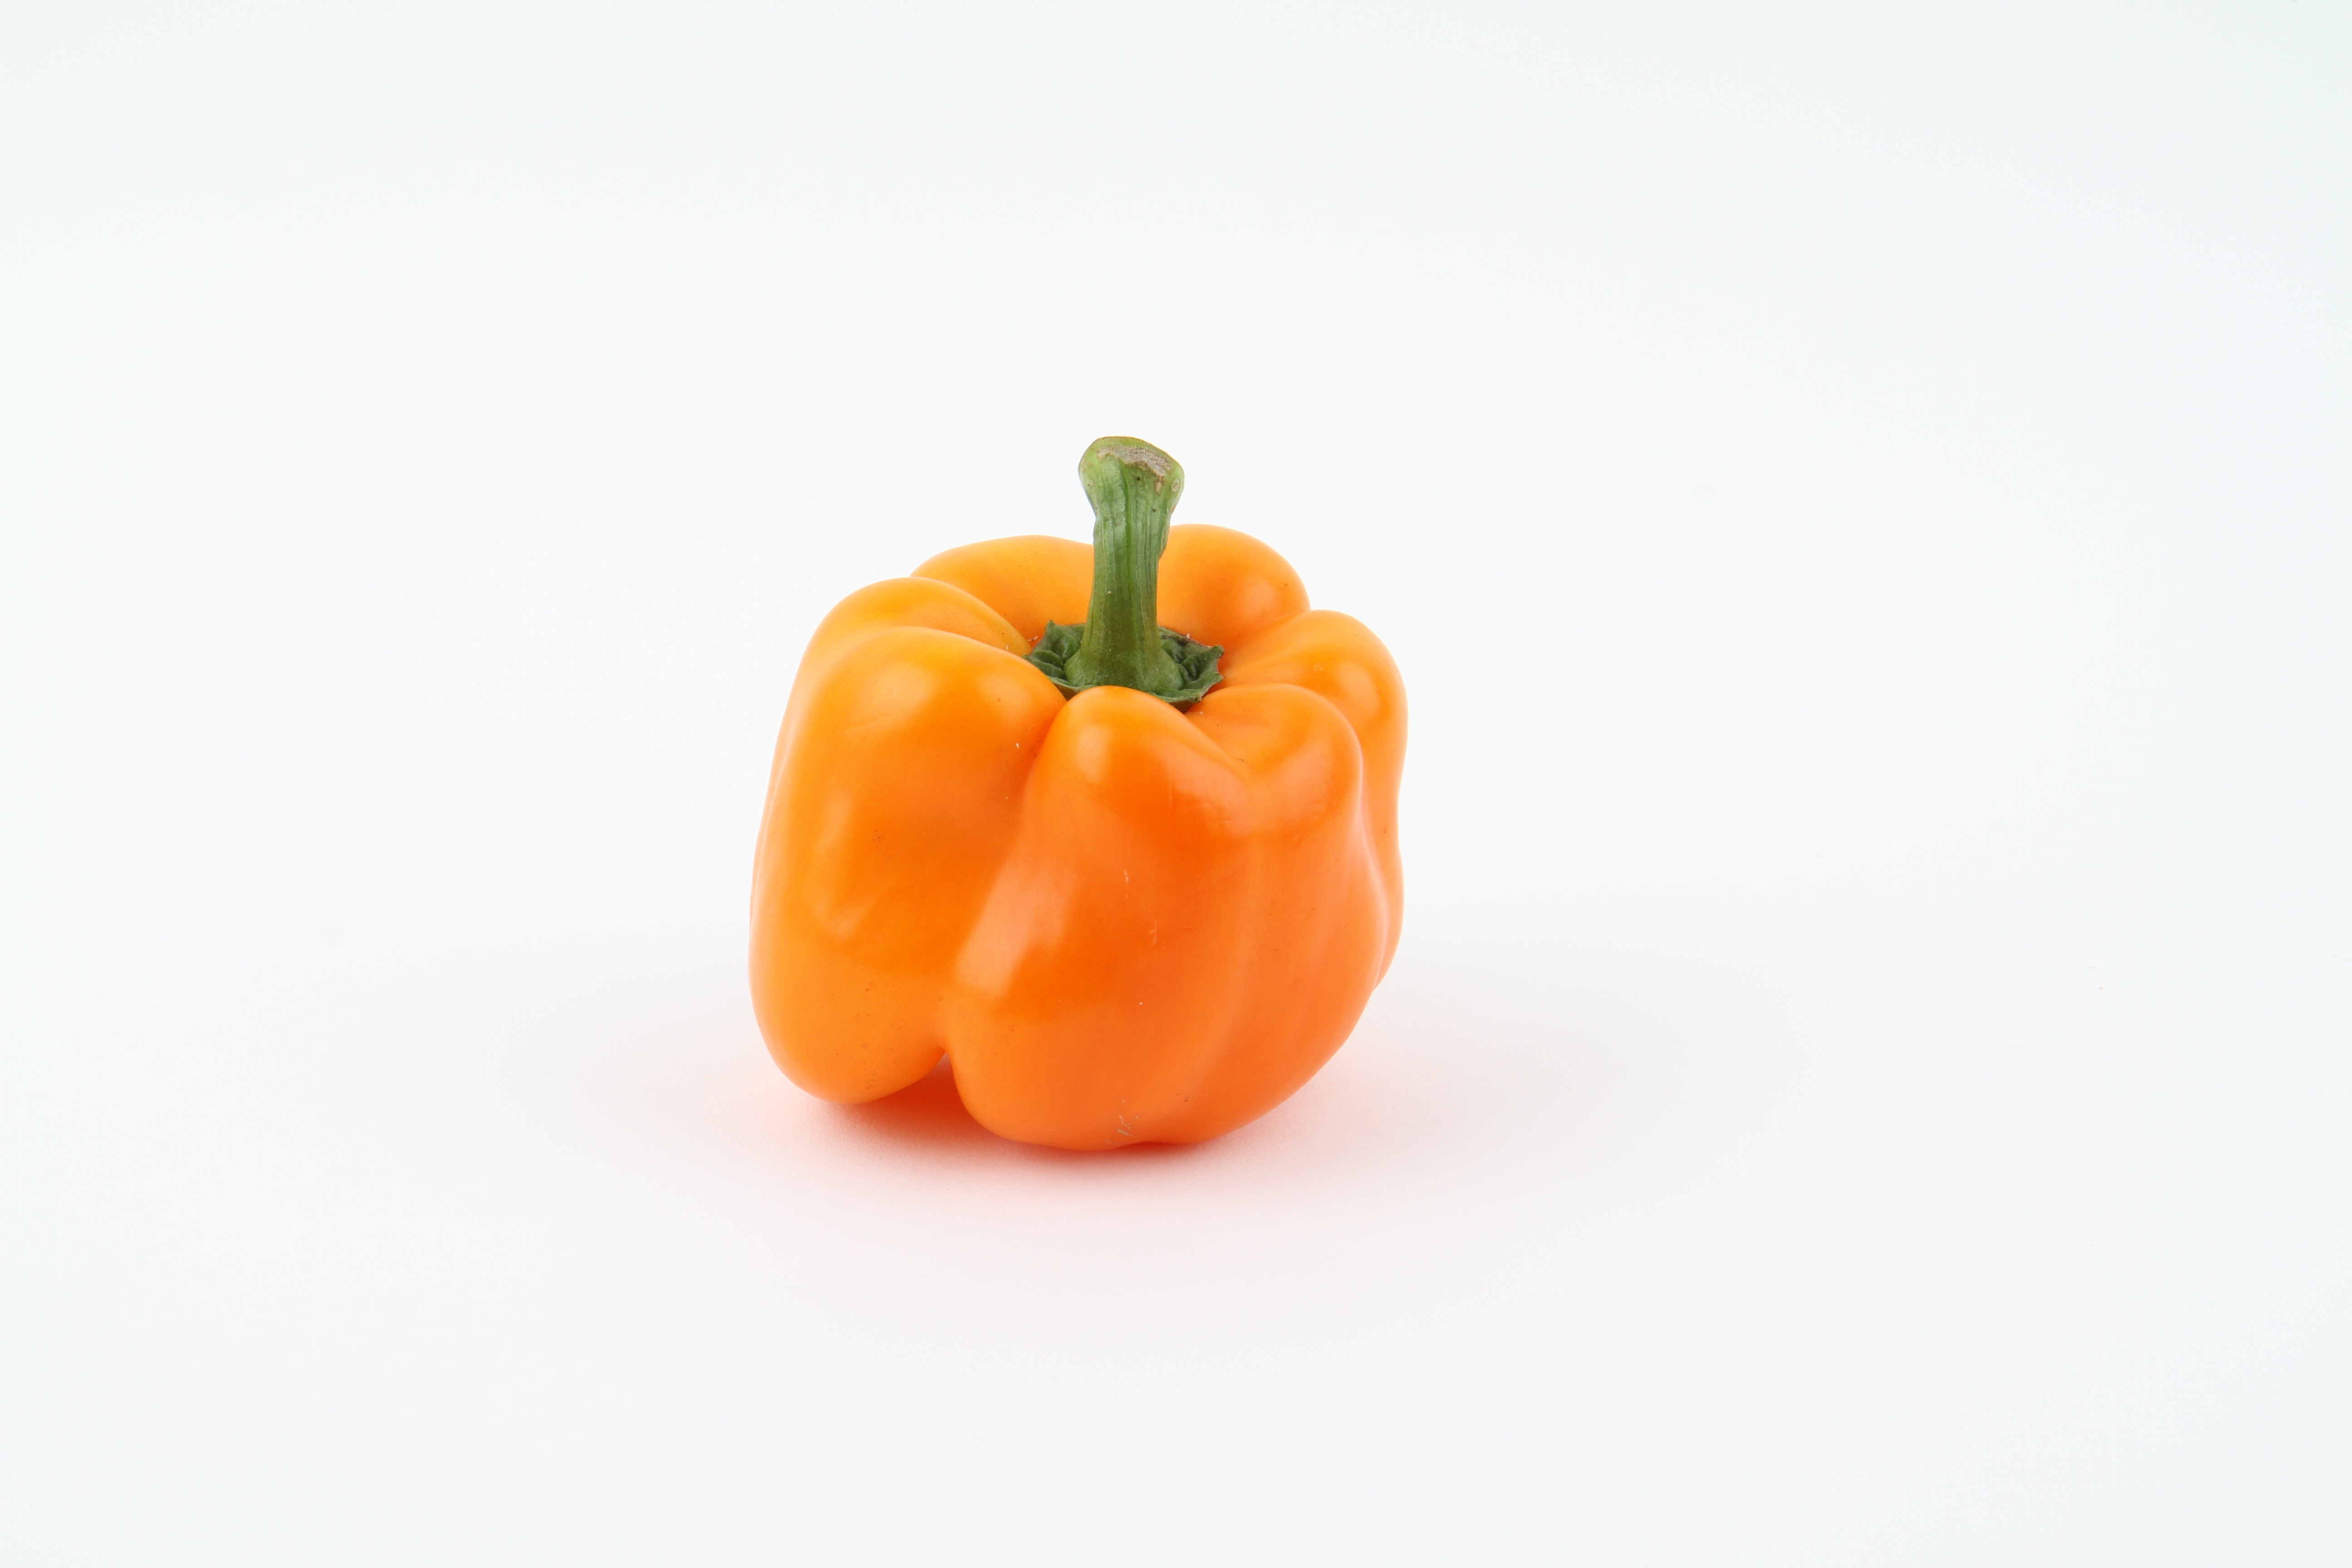
plant, fruit, orange, food, pepper, ingredient, produce, vegetable, product, peppers, bell pepper, flowering plant, chili pepper, land plant, bell peppers and chili peppers, habanero chili